Matthew Webb

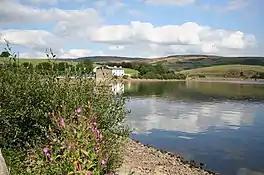
Hollingworth Lake

Webb waited for moderately good weather and began his first attempt on 12 August. According to Dolphin from the "Illustrated Sporting and Dramatic News", during the swim, he tried an early form of goggles without a seal, which he called "barnacles", but they did not work. The weather worsened, and after seven hours he was over nine miles off course. He boarded the boat 15 minutes before the weather conditions would have prevented him doing so. Despite his disappointment, he remained positive and was assured by Toms that with better weather, he likely would have succeeded.